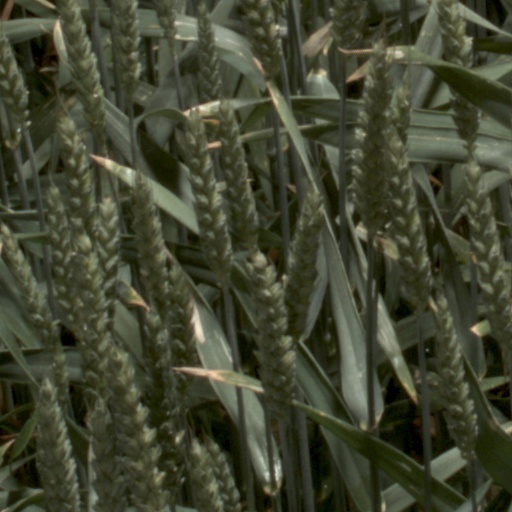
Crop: wheat